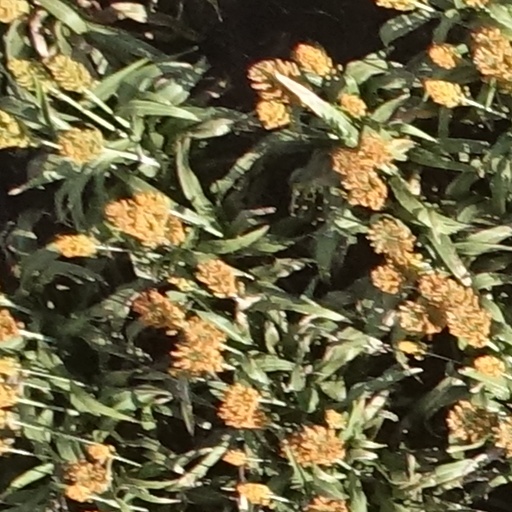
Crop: sorghum